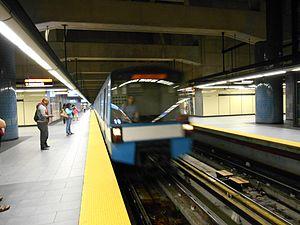
Station de métro Montmorency à Laval